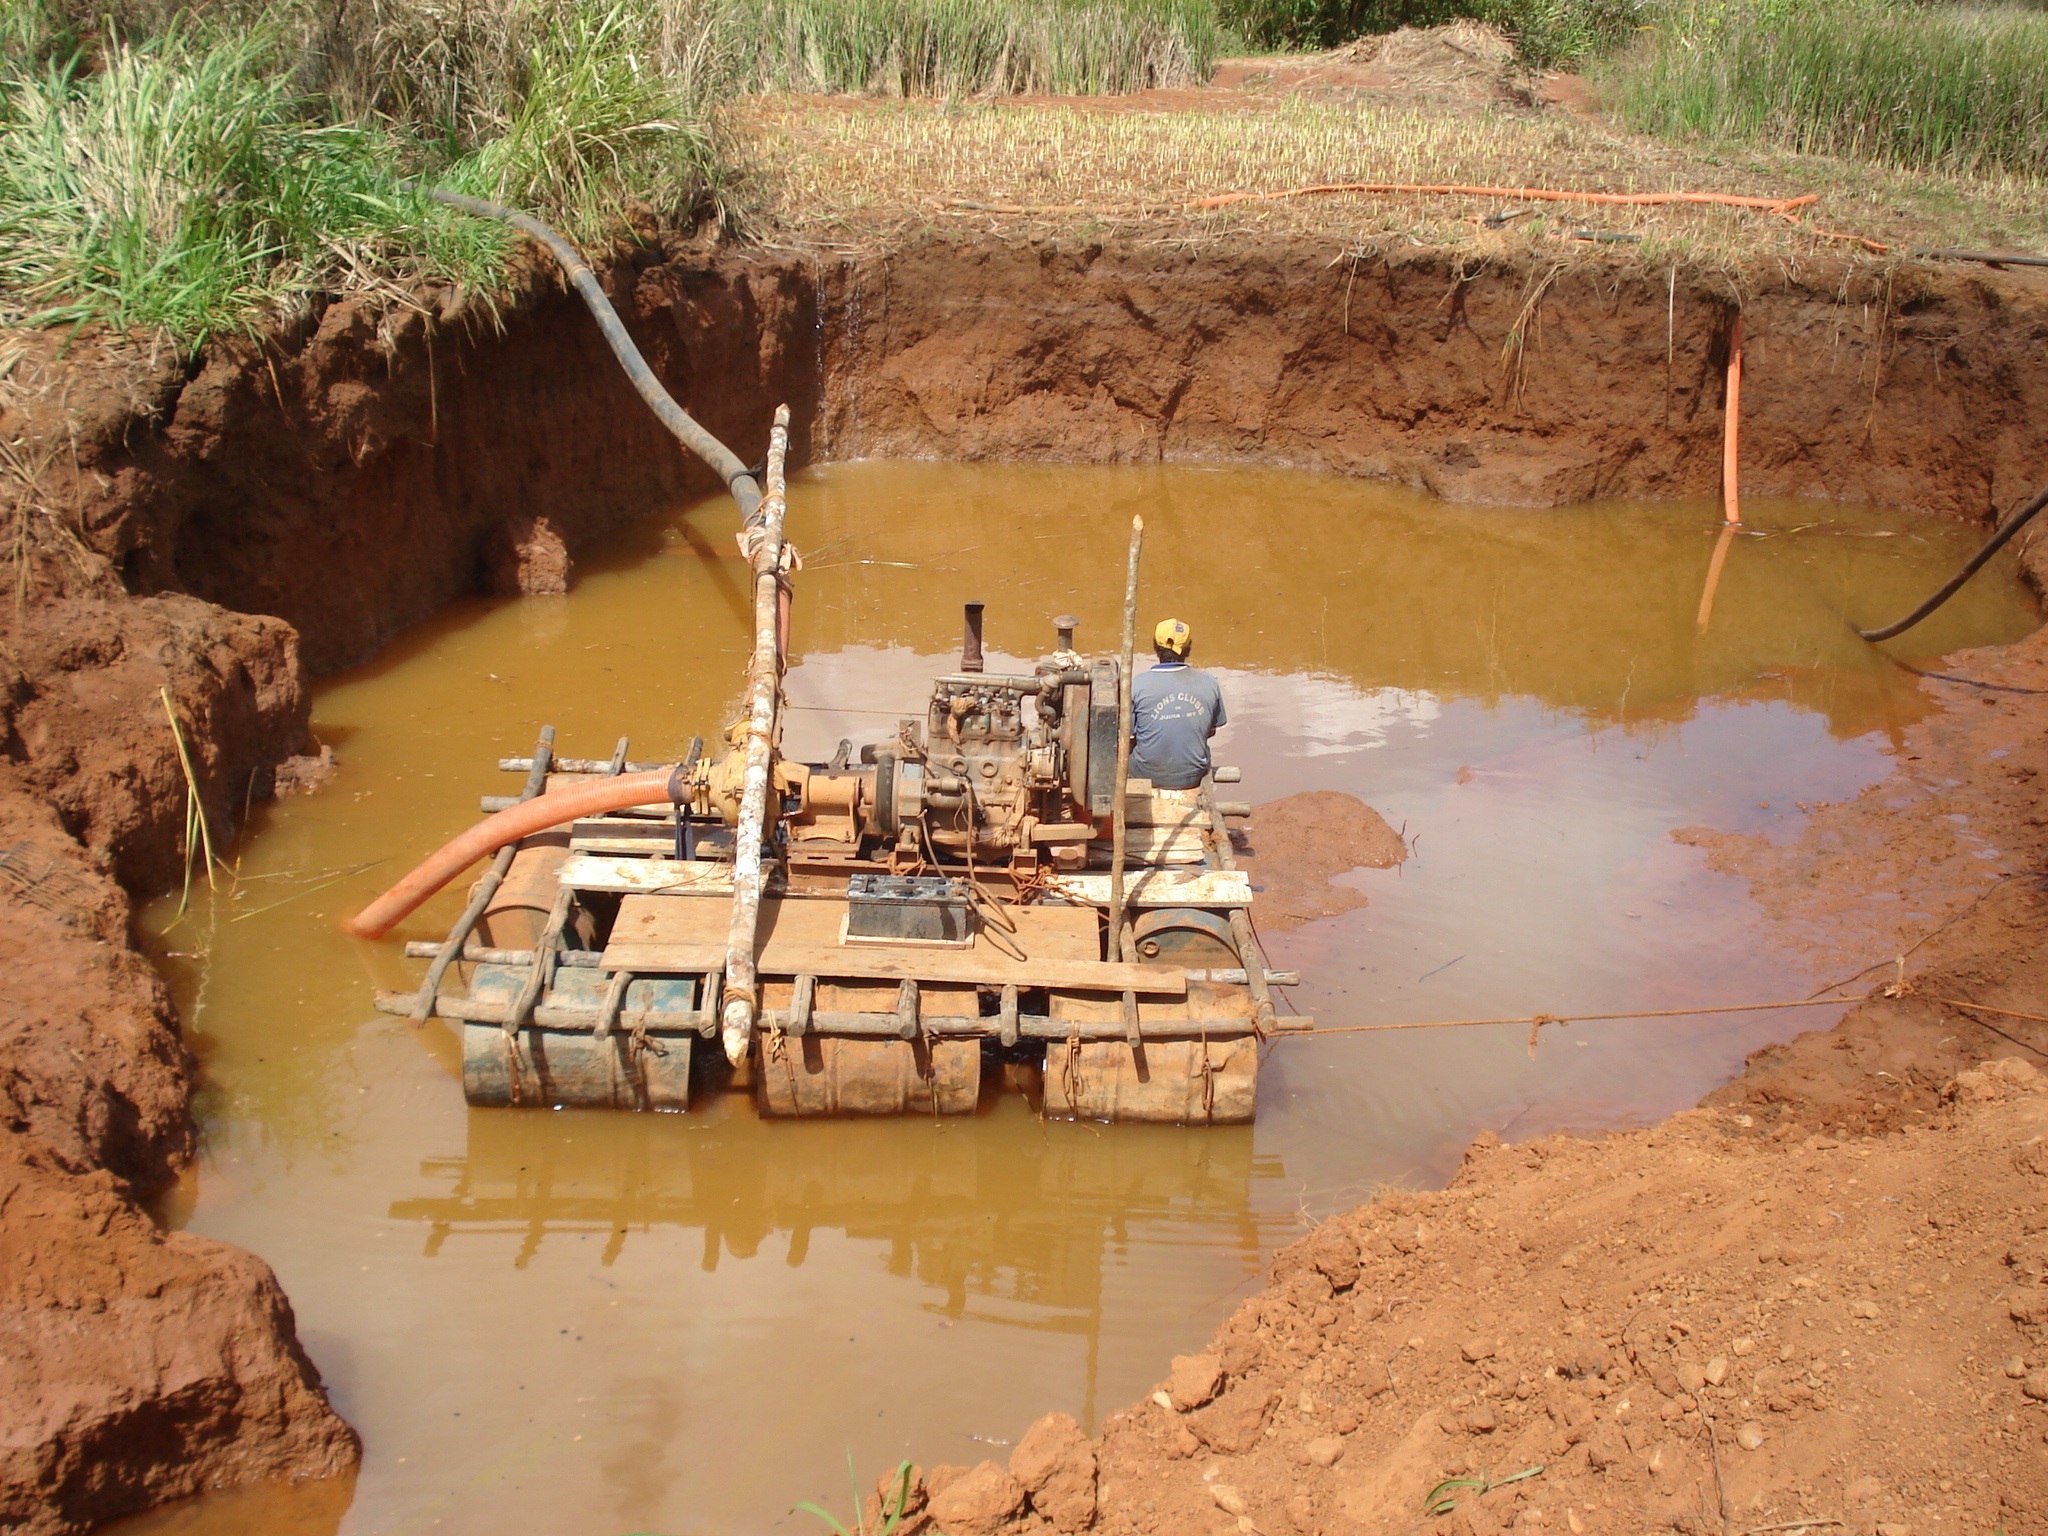
water, river, pond, vehicle, mud, soil, waterway, diamond, mining, dredge